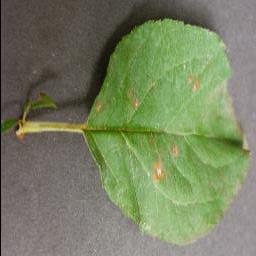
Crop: apple
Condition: cedar_rust